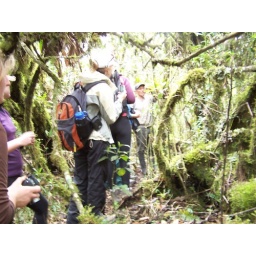
walking in the cloud forest